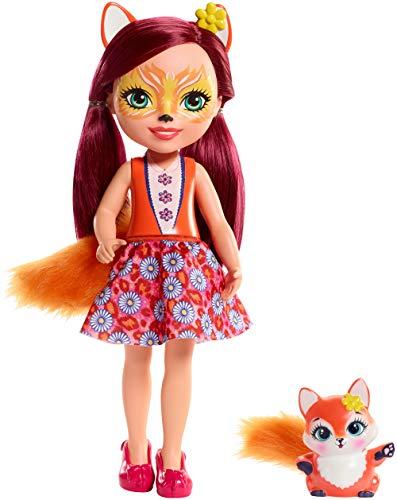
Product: Enchantimals Huggable Cuties Felicity Fox Doll & Flick Figure
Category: Toys & Games | Dolls & Accessories | Dolls
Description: Felicity Fox doll shares a special bond with her animal-bestie Flick fox -they're always together and they look alike, too.
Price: $19.99
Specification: ProductDimensions:8x3.4x15inches|ItemWeight:2.88ounces|ShippingWeight:1.15pounds(Viewshippingratesandpolicies)|ASIN:B07FCTKMBP|Itemmodelnumber:FRH53|Manufacturerrecommendedage:4-8years